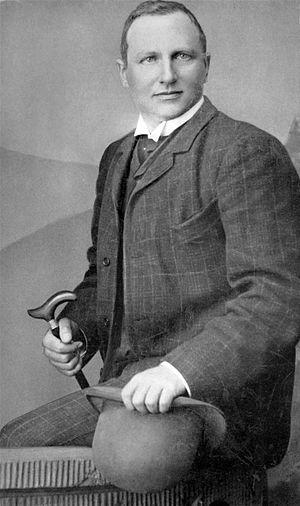
Leonor Fini, pseudonyme d’Eleonor Fini, née à Buenos Aires le 30 août 1908 et morte à Paris le 18 janvier 1996, est une artiste peintre surréaliste, graveuse, lithographe, décoratrice de théâtre et écrivaine française d'origine italienne.